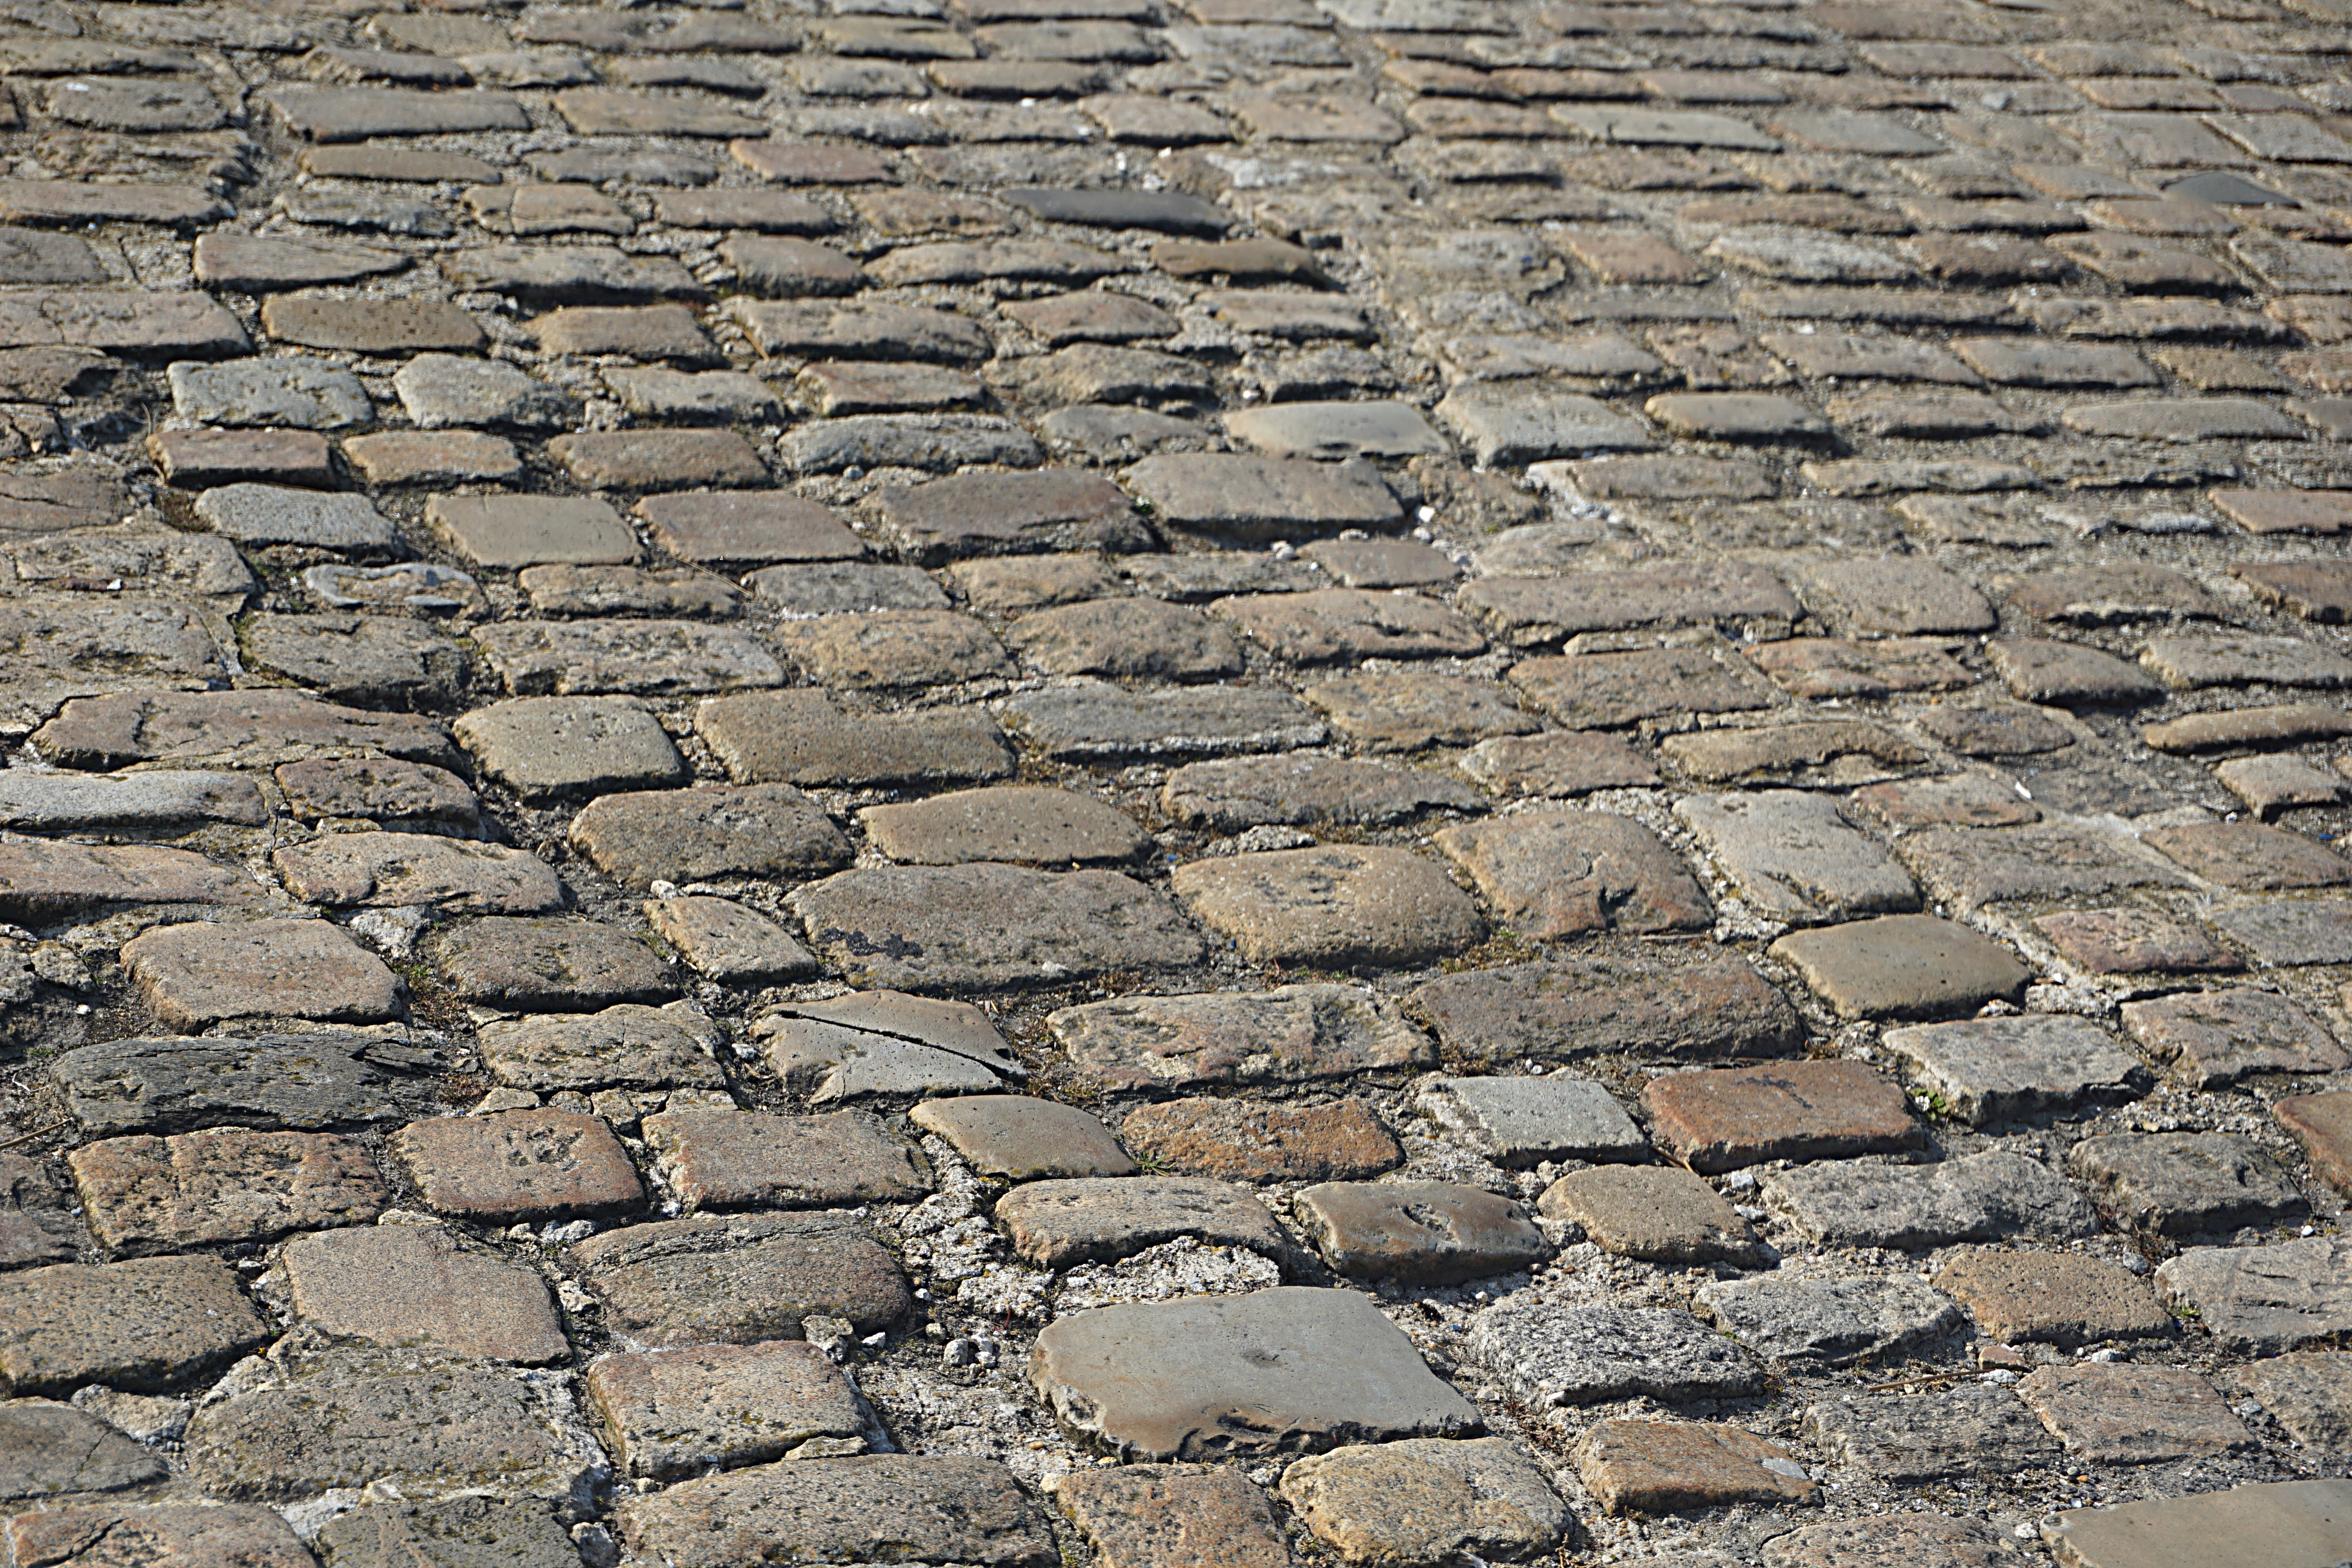
rock, street, texture, floor, old, cobblestone, city, wall, asphalt, walkway, soil, stone wall, brick, lane, material, rubble, pierre, brickwork, former, flooring, medieval city, pavers, paved street, road surface